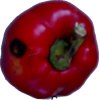
Label: red_pepper